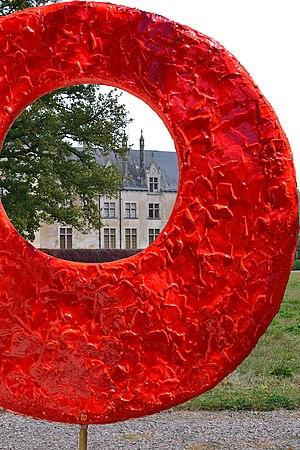
Sculpture de Vincent gild
Vincent Gild, de son vrai nom Vincent Duval, né le 4 janvier 1974 à Chalon-sur-Saône, est un peintre et sculpteur français associé à l'art abstrait.